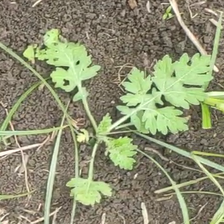
Weed species: Gajar_gavat_(Parthenium hysterophorus)